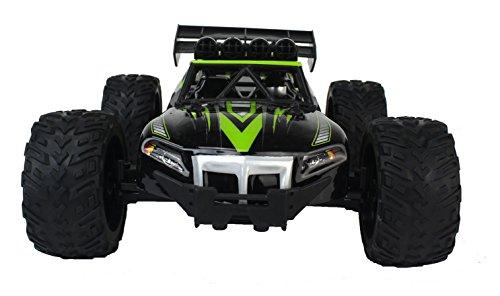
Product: Gallop Ghost Top Speed Remote Control 2.4 GHz RC Green Toy Buggy Car 1:14 Scale Size Ready to Run w/ Working Suspension, Spring Shock Absorbers
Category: Toys & Games | Kids' Electronics
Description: PERFECT FOR OUTDOOR USE: Suitable for On Road Racing · Working Front Independent and Rear Hinged Suspension with Spring Shock Absorbers All Around · Racing Wheels with Premium Rubber Tires.
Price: $44.95
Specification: ProductDimensions:16x8x8inches|ItemWeight:2.18pounds|ShippingWeight:2.17pounds(Viewshippingratesandpolicies)|ASIN:B07788PWMV|Itemmodelnumber:VTYED1703G|Manufacturerrecommendedage:8-18years